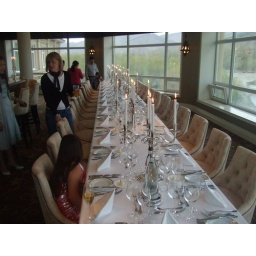
This was the table set up for us in the river view bar-Isnt it so amazing